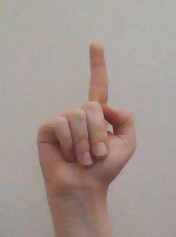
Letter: bb